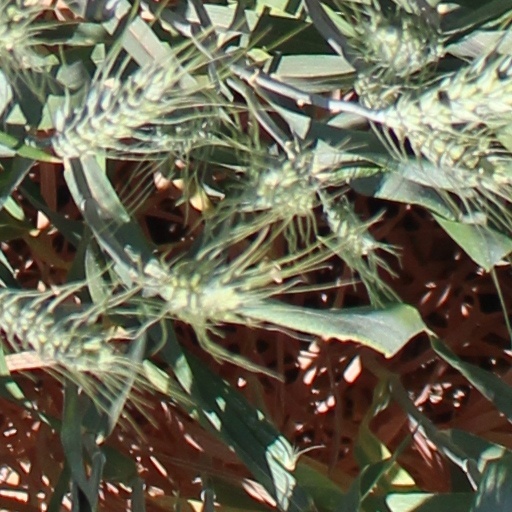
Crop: wheat